Dai Commandery

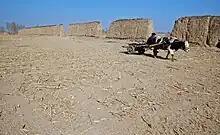
The ruins of ancient Dai in Yu County, Hebei.

The name derives from the White Di kingdom of Dai, conquered by the Zhao family of Jin.